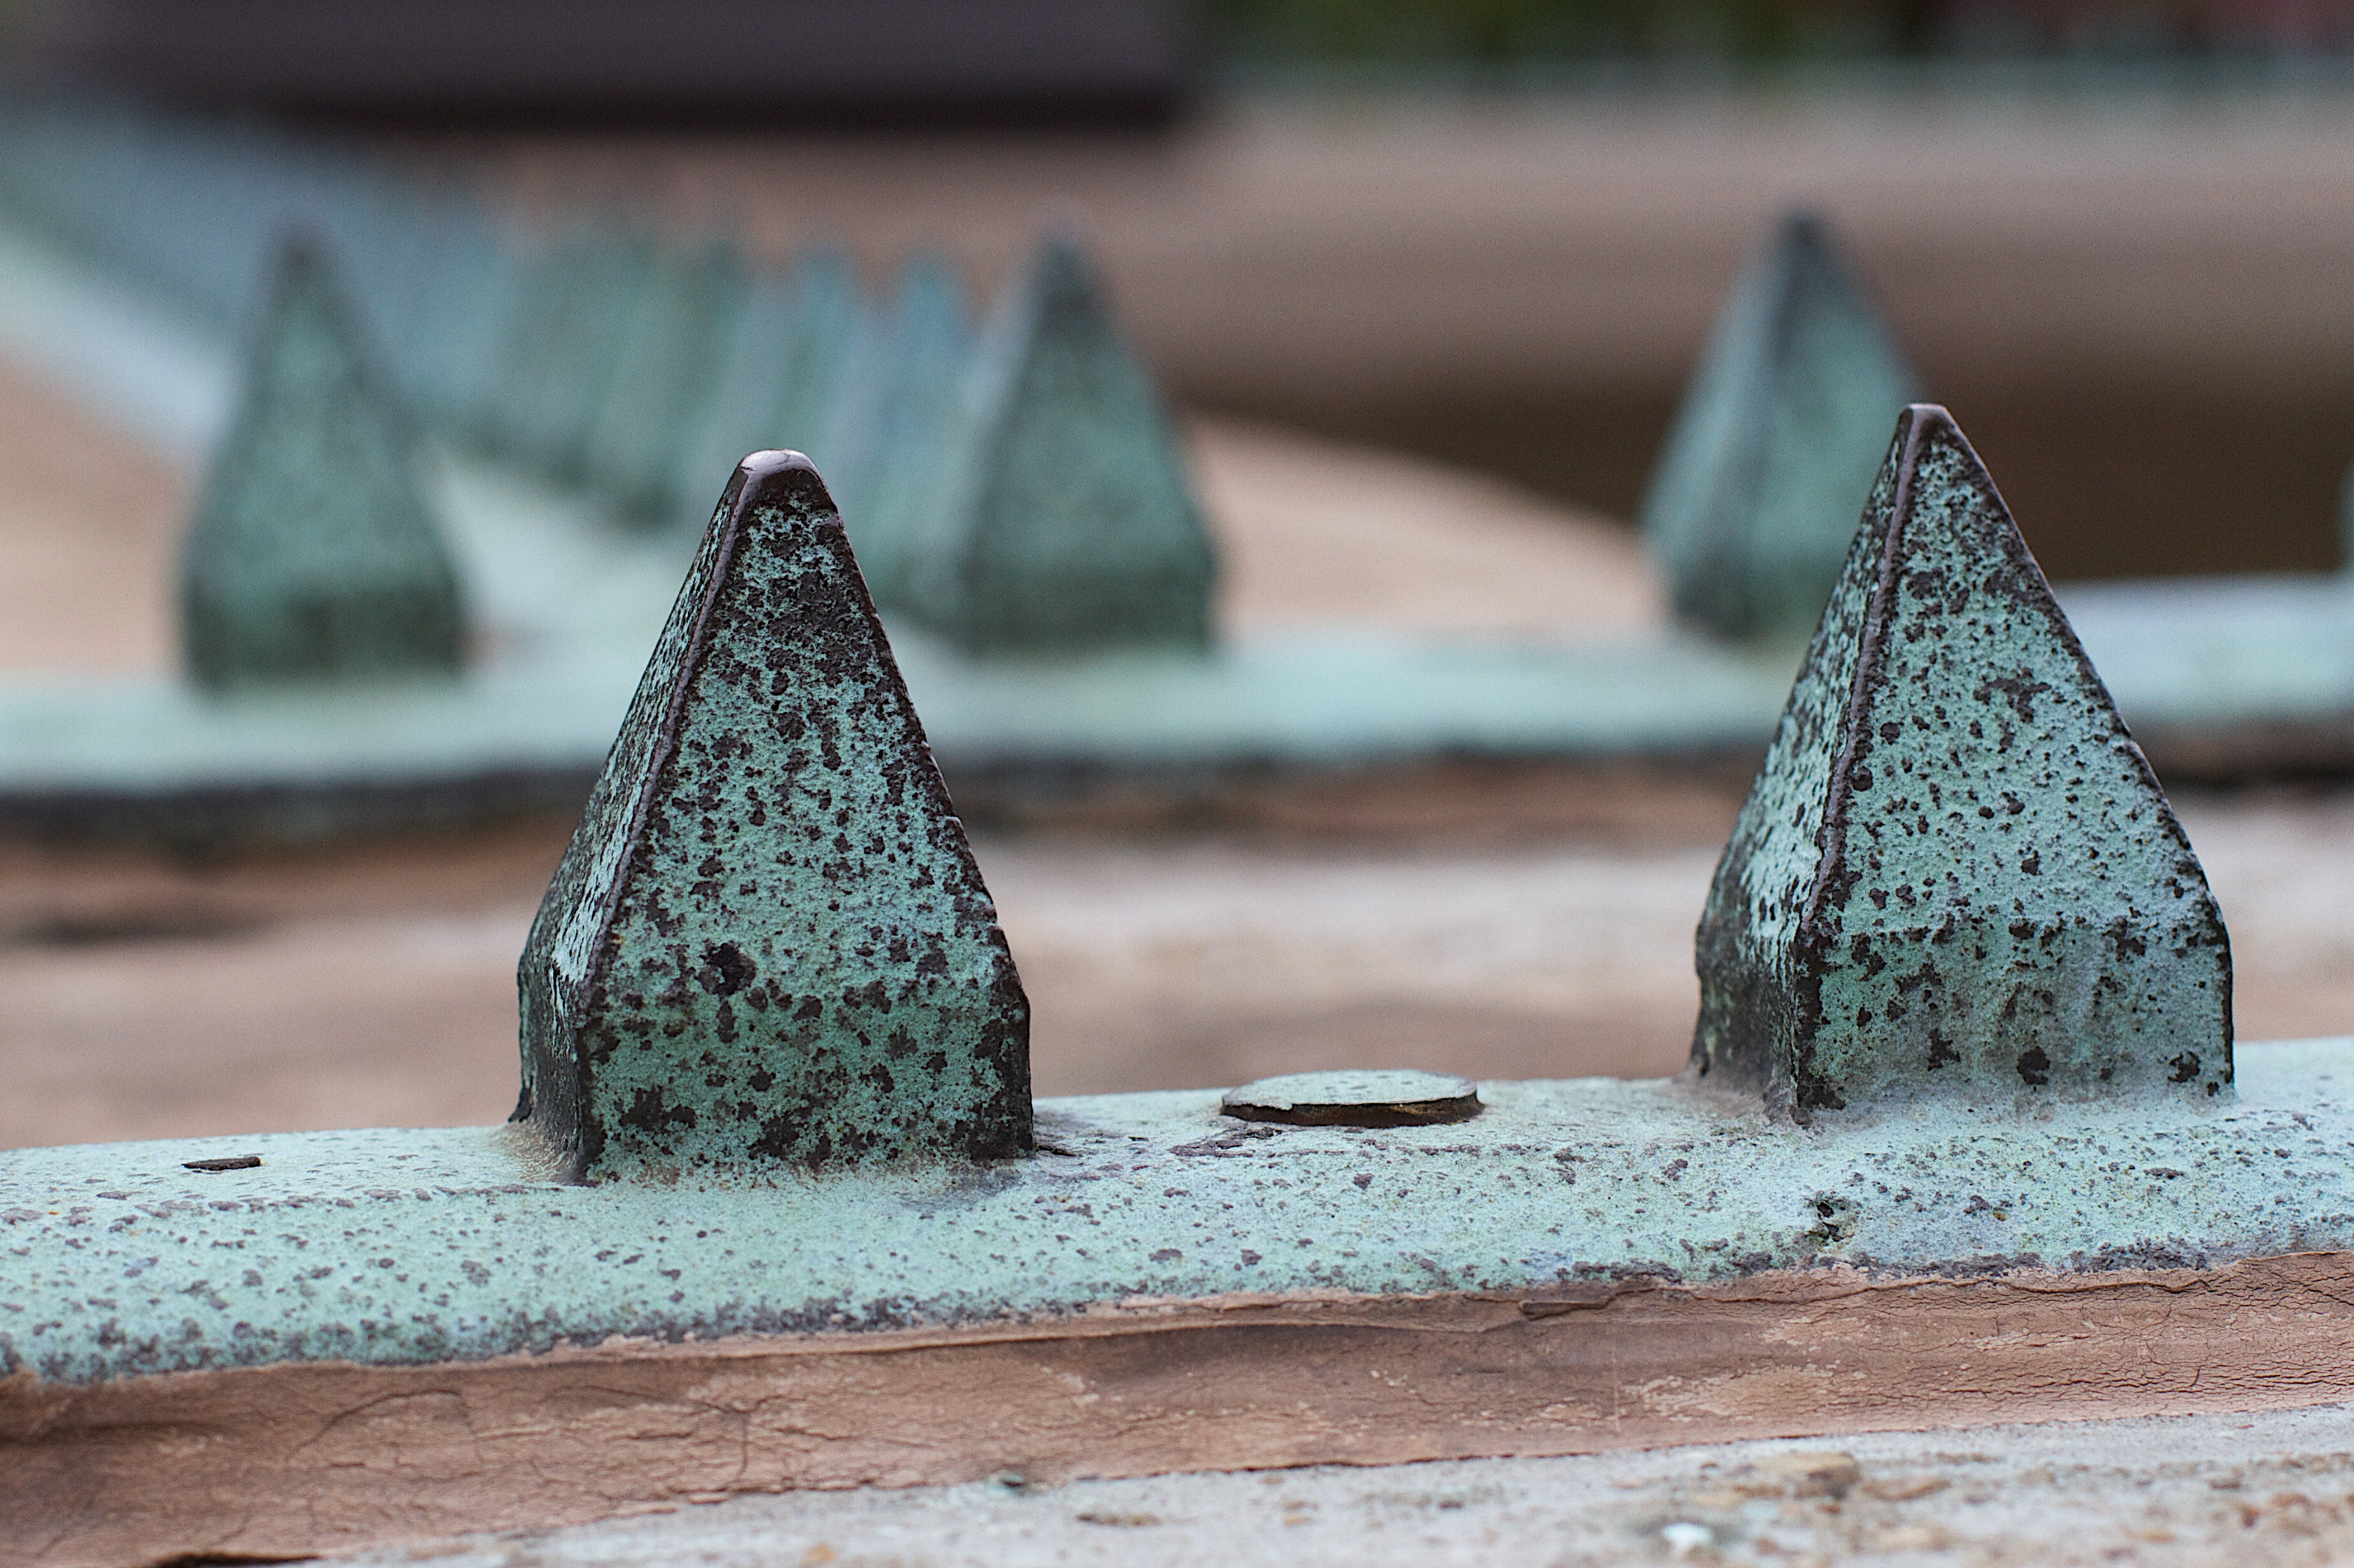
sand, rock, snow, winter, wood, green, color, soil, blue, material, sculpture, art, temple, carving, shape, raildog, macro photography